Thomas Ignatius Maria Forster

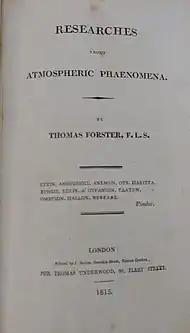
Title page of a 1813 copy of Forster's "Researches about atmospheric phaenomena"

Forster's observations and studies in Continental Europe led to the publication, in 1824, of his "Perennial Calendar". In 1830 he collected and published the letters of John Locke, Shaftesbury, and Algernon Sydney which he inherited from Benjamin Furly.